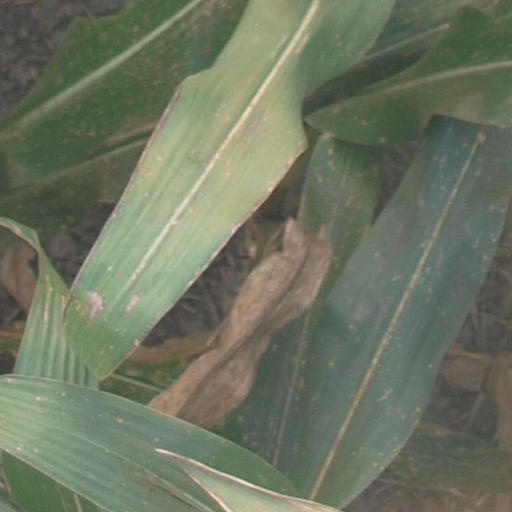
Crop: maize; corn